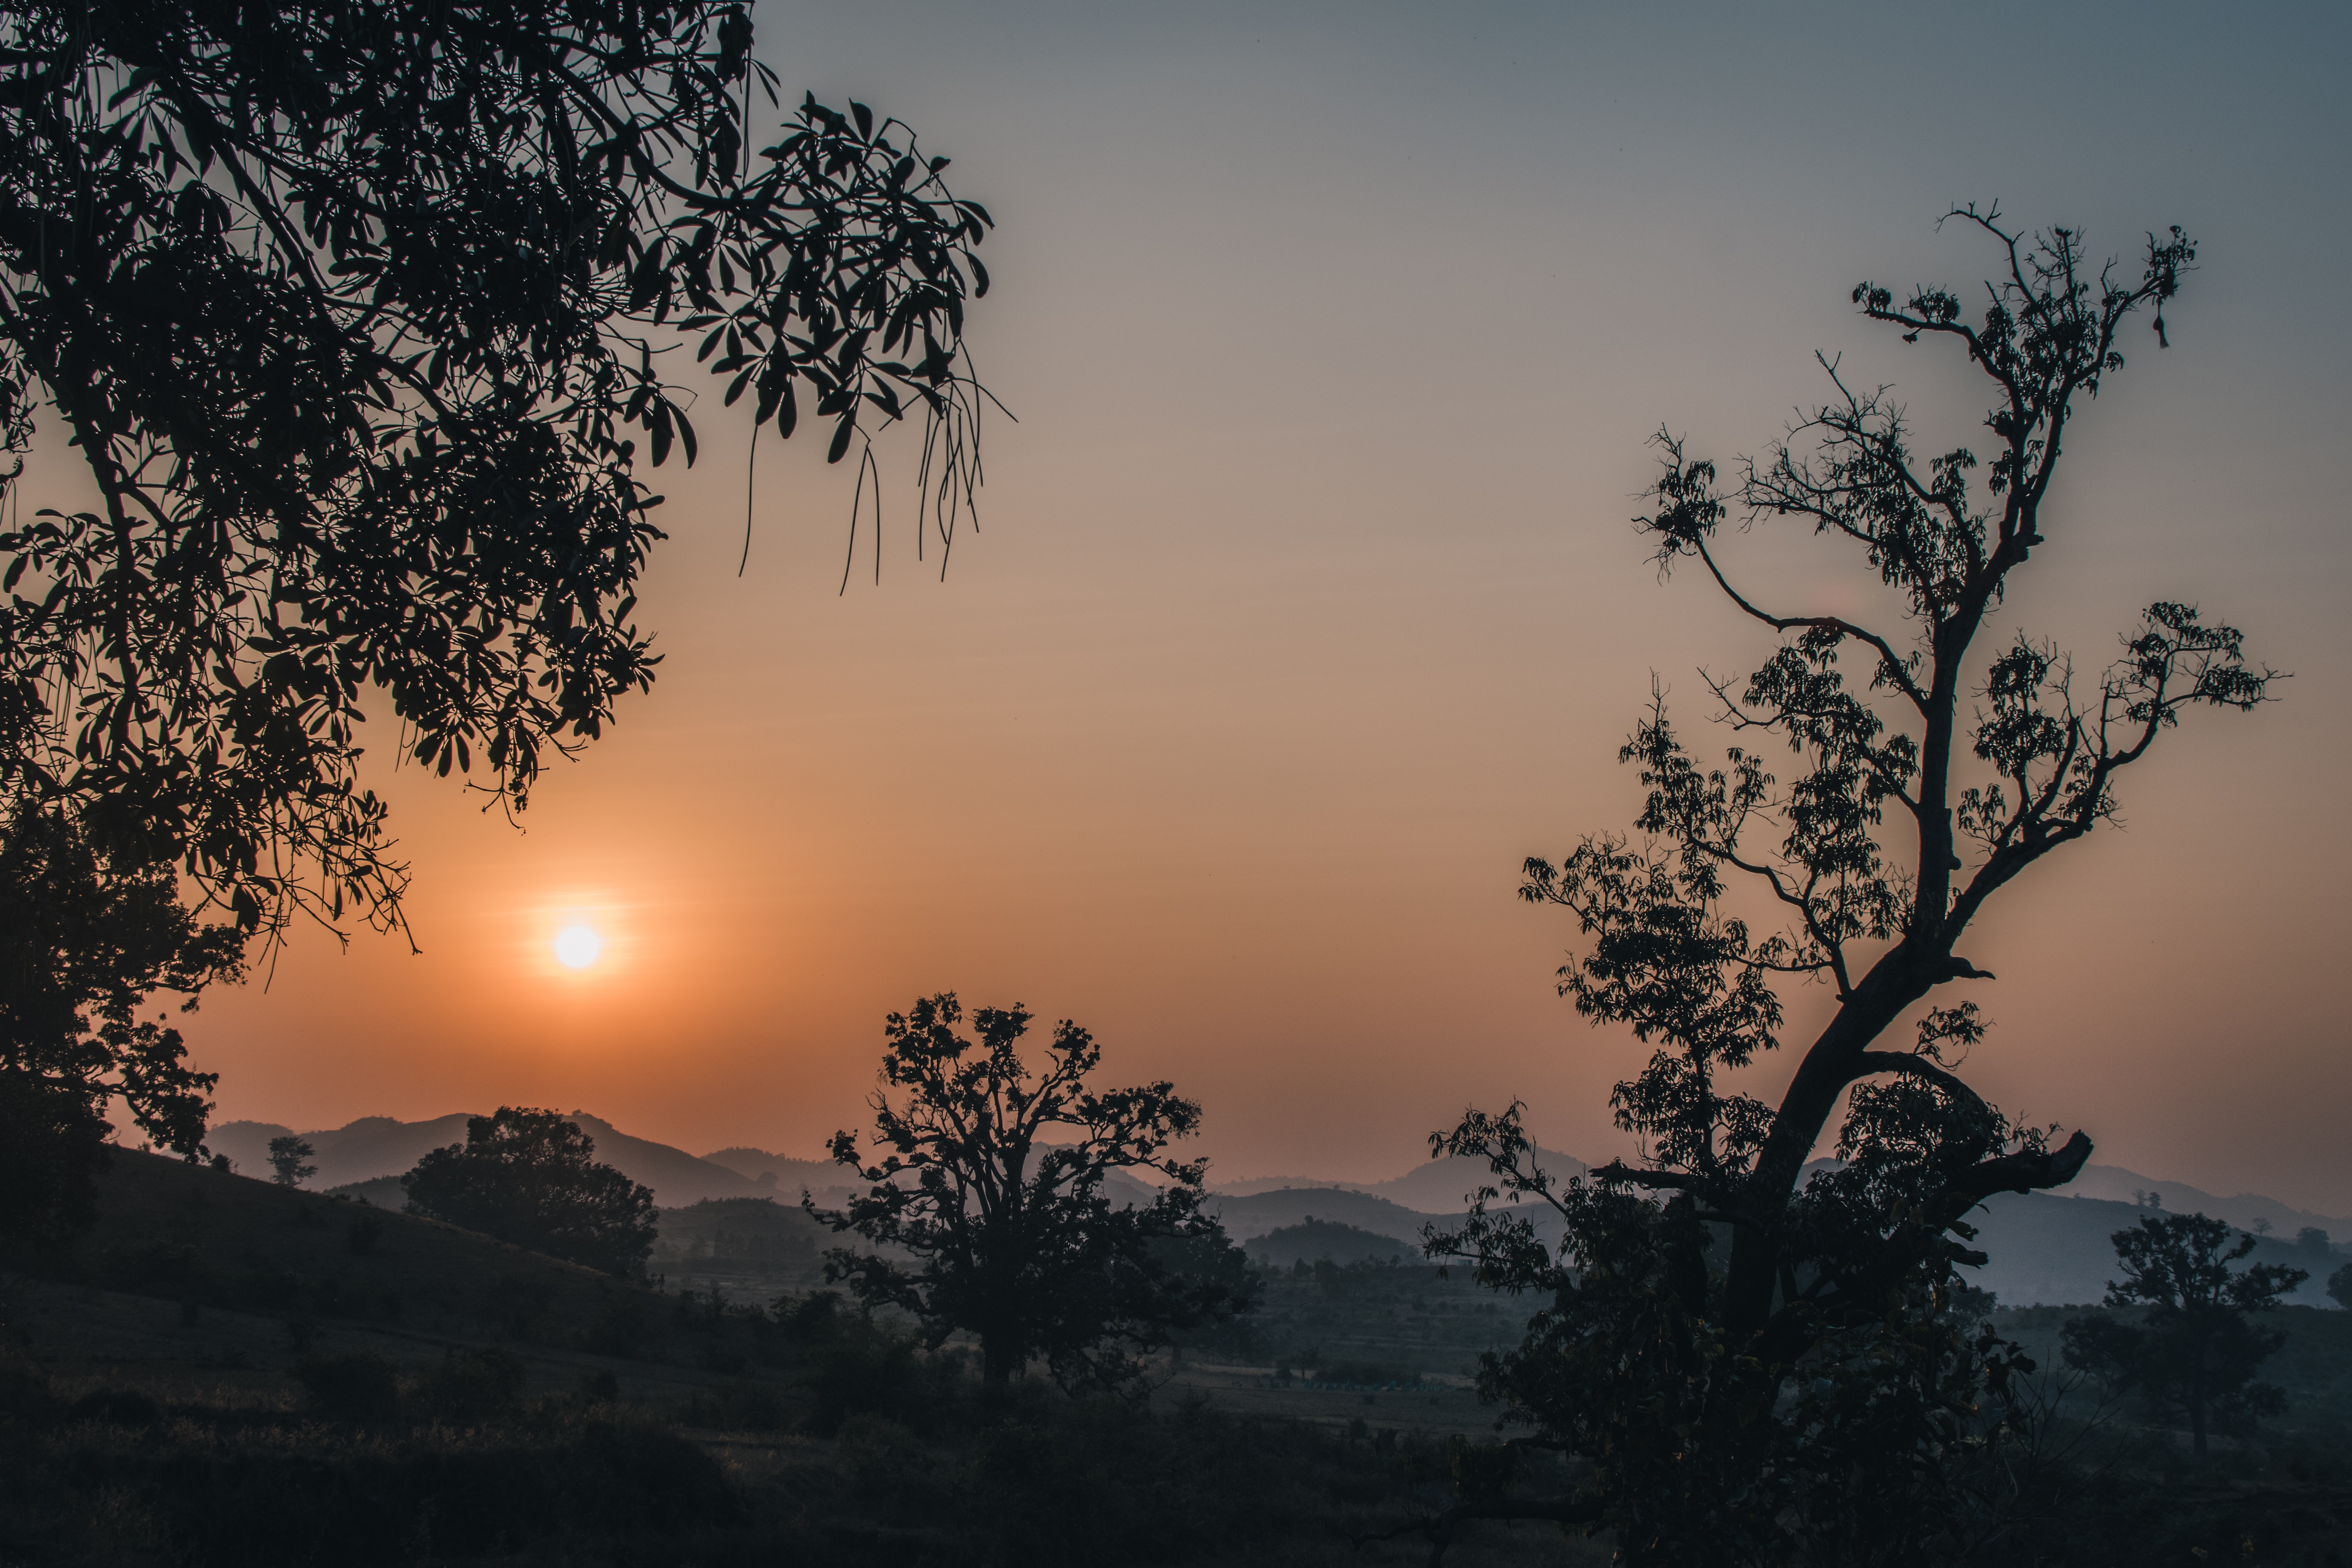
sky, atmospheric phenomenon, tree, nature, morning, sunrise, natural landscape, sunset, atmosphere, cloud, evening, branch, horizon, woody plant, dusk, sun, dawn, calm, sunlight, plant, landscape, savanna, night, wildlife, mist, fog, heat